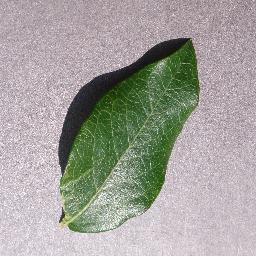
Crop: blueberry
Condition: healthy